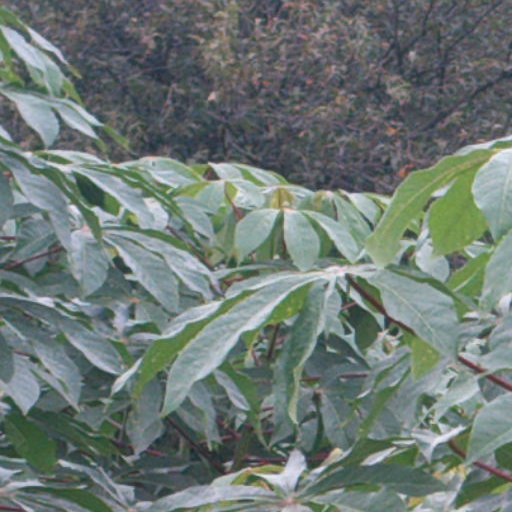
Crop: cassava